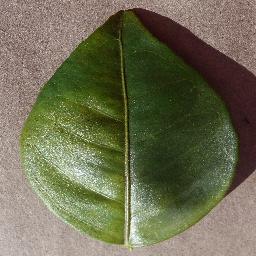
Label: Orange___Haunglongbing_(Citrus_greening)